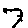
Label: 7